Nobody Owns Me

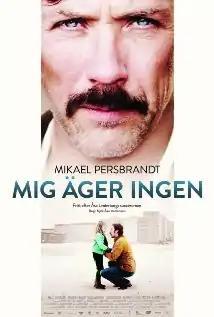

Nobody Owns Me is a 2013 Swedish drama film directed by Kjell-Åke Andersson. The film is based on the novel of the same name by Åsa Linderborg, and stars Mikael Persbrandt, Tanja Lorentzon och Sten Ljunggren. Mikael Persbrandt was nominated and won in the category Best Actor in a Leading Role at the 49th Guldbagge Awards.